Sebastiano Martinelli

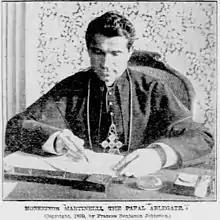
Monsignor Martinelli, photographed in 1899 by Frances Benjamin Johnston

He was appointed apostolic delegate to the United States on 18 April 1896 by Pope Leo XIII and titular archbishop of Ephesus on 18 August 1896. He was consecrated on 30 August 1896, by Mariano Rampolla, Cardinal Secretary of State. He took possession of the apostolic delegation on 4 October 1896. He was much more popular than his predecessor, Cardinal Satolli. In this role, he attended the dedication of St. Mary's Church in Dedham, Massachusetts.